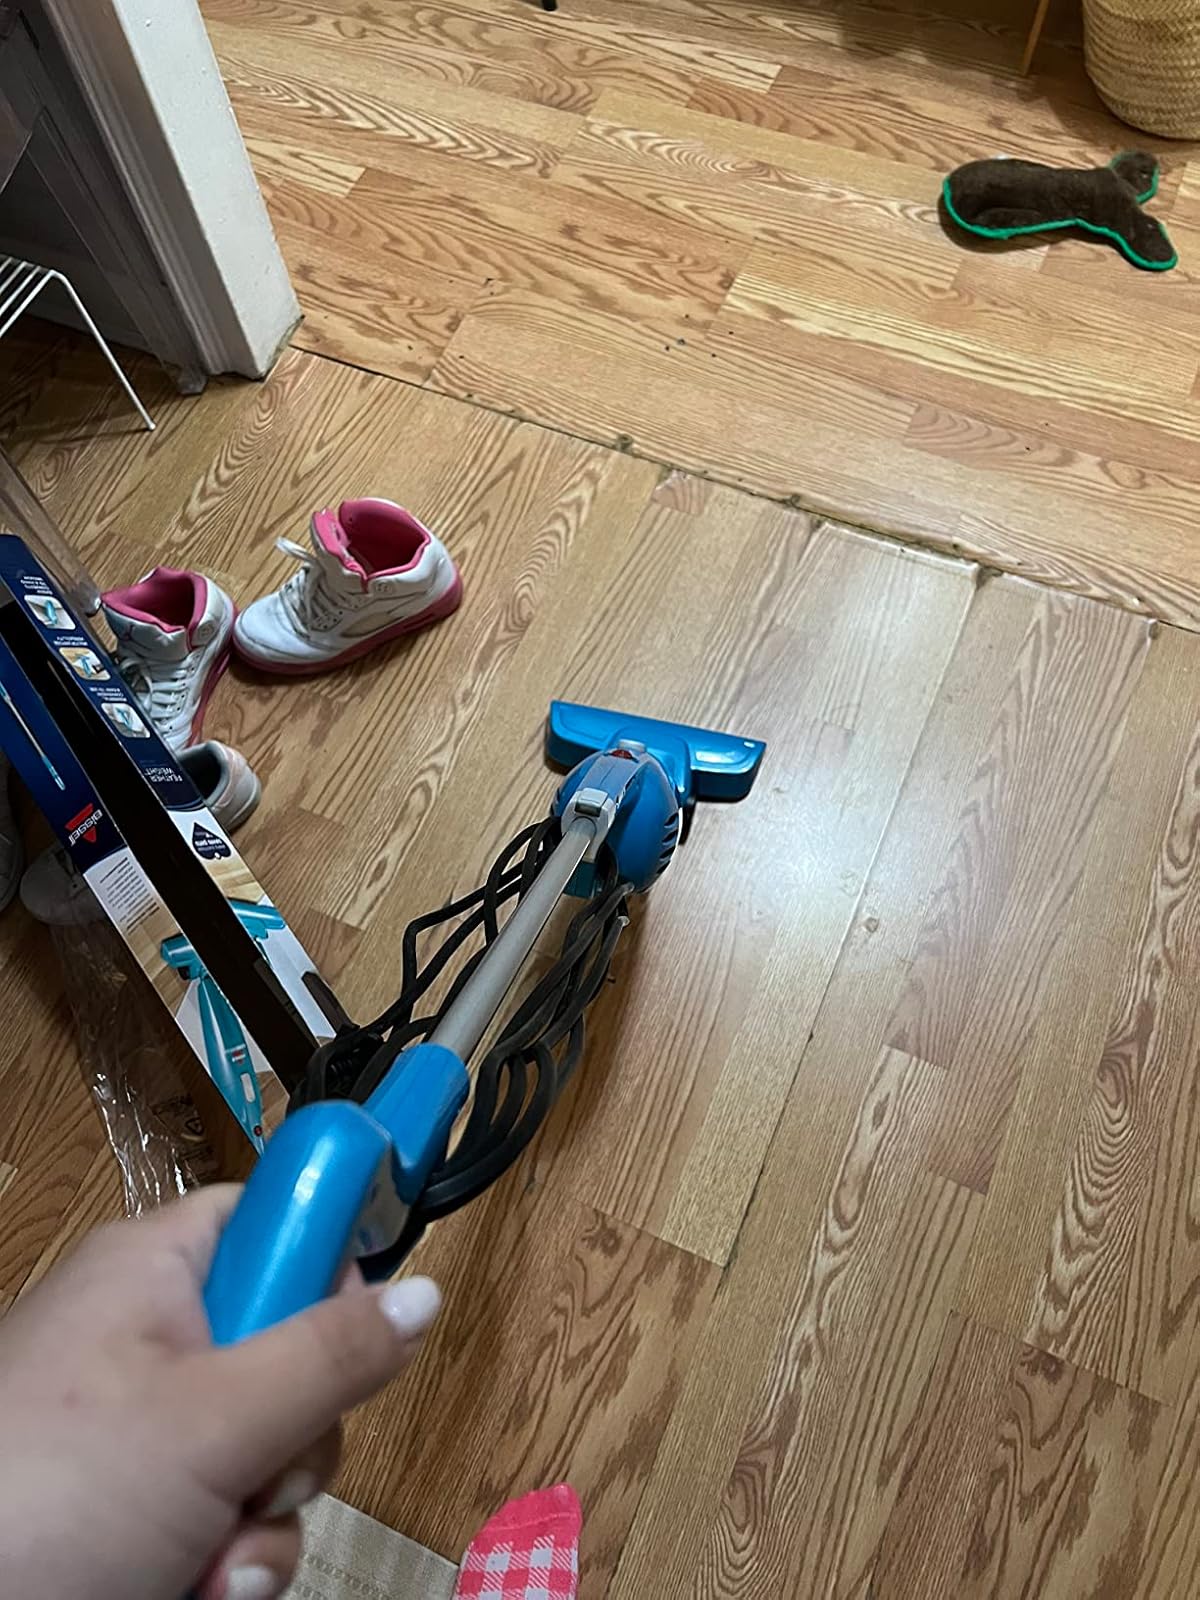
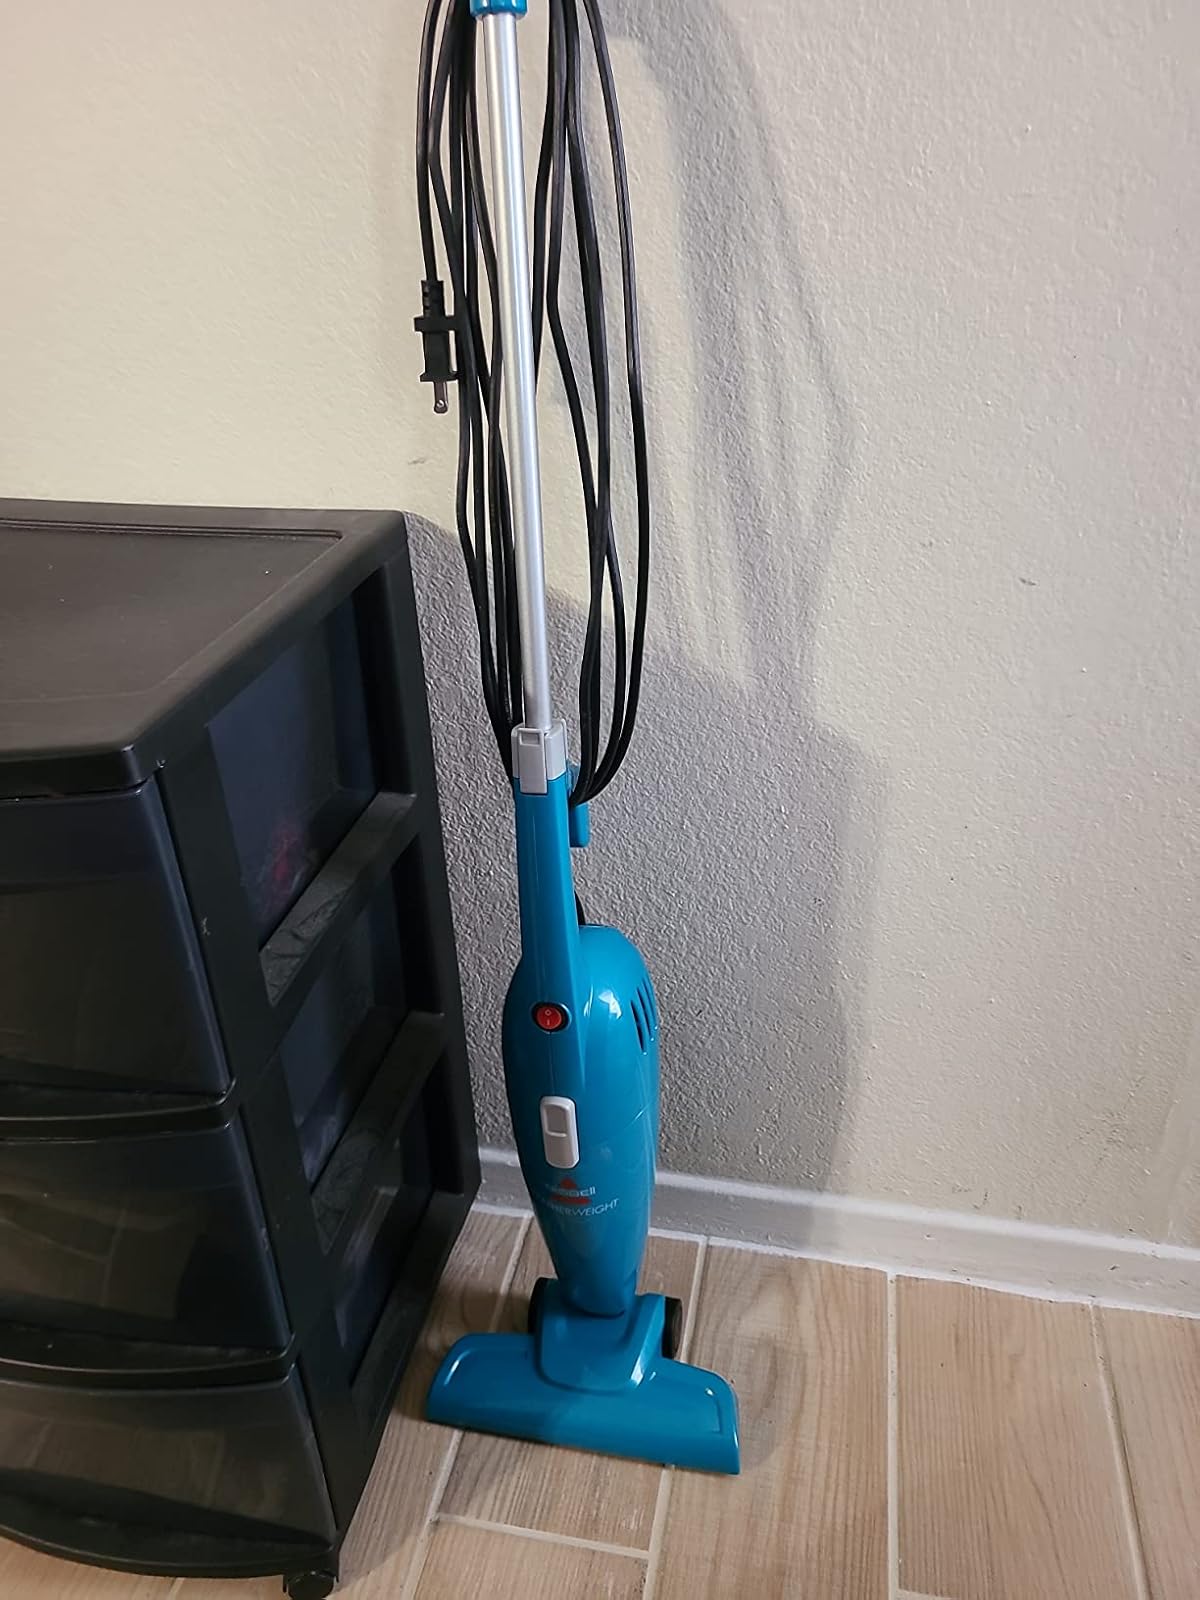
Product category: items_vacuum
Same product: yes